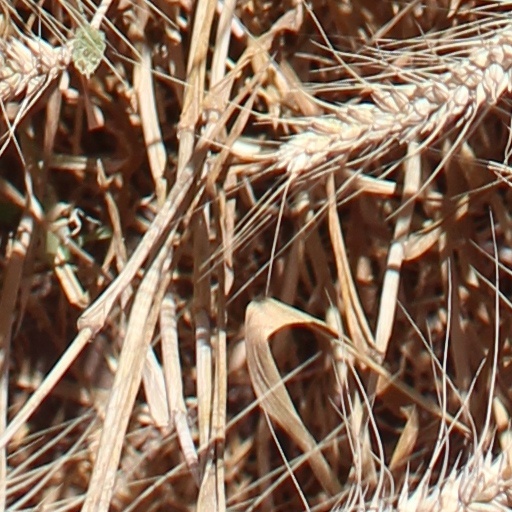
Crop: wheat